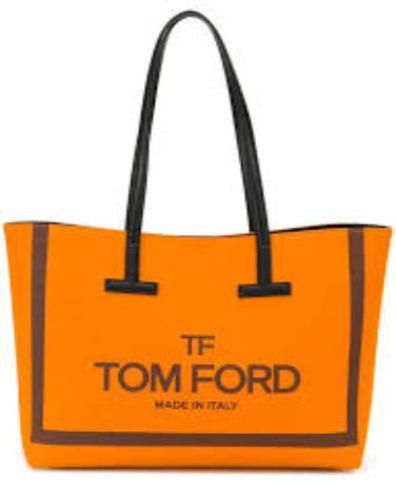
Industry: Clothes